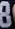
Number: 8